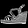
Label: Sandal